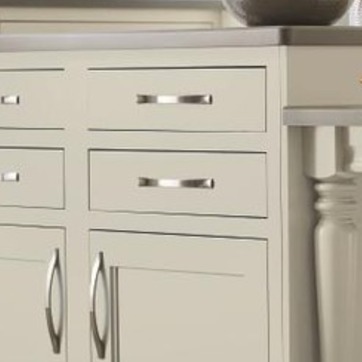
Material: metal